Operation Commando Hunt

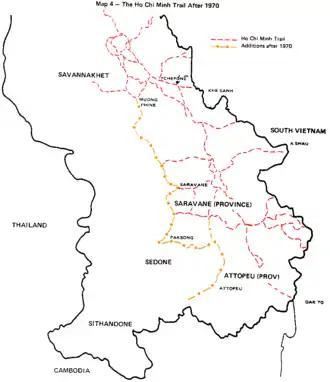
Ho Chi Minh Trail, 1970.

Missions conducted by CIA-backed Laotian irregulars and Thai volunteers operating on the western flank of the trail (and the Lon Nol coup in Cambodia) prompted PAVN to launch offensives in Laos to protect and expand their system. As a result, the North Vietnamese seized the towns of Saravane, Paksong, and Attopeu. Although fighting continued in these areas, what had once been a wide logistical corridor was now expanded to . Meanwhile, PAVN was also expanding its other methods of logistical transportation.